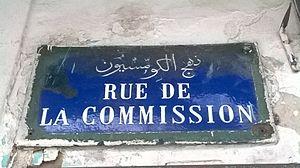
La médina de Tunis مدينة تونس العتيقة
Le souk de la Commission est l'un des souks de la médina de Tunis, spécialisé dans la vente de produits importés de Chine et d'Asie de l'Est.
Le palais Gnecco, appelé aussi maison de Garibaldi et Casa de la liberté, est un palais de la médina de Tunis construit au XIXᵉ siècle.